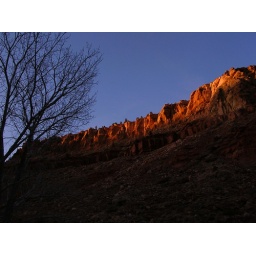
As the sun goes down. The rocks fade from orange to brown. And darkness is near